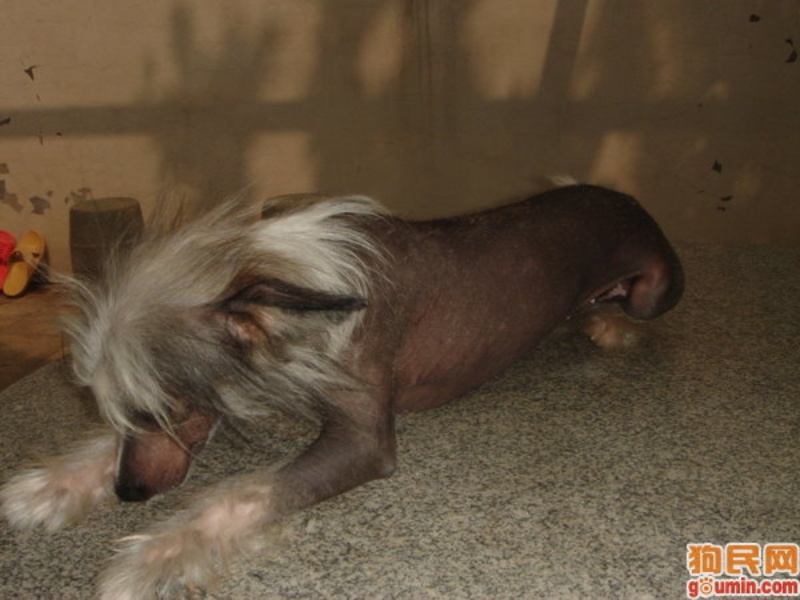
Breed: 234-n000093-Chinese_Crested_Dog